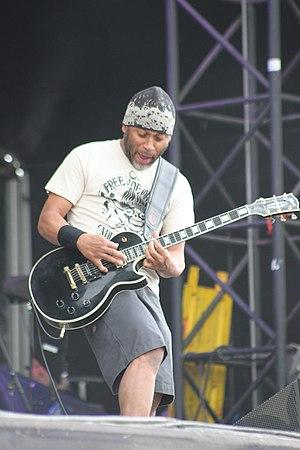
Hellfest 2014. Daniel Descieux, Lofofora. Fr-44-Clisson.
Lofofora est un groupe heavy metal français, originaire de Paris. Formé en 1989, il est composé de Reuno, Phil Curty, Daniel Descieux et Vincent Hernault. Le nom du groupe est une référence au peyotl dont le nom scientifique est Lophophora williamsii. Lofofora est considéré comme l’un des pionniers du rock fusion metal en France.